Fokker F.I

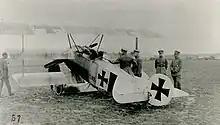
Anthony Fokker demonstrates the F.I prototype himself

After Anthony Fokker returned from a lengthy visit to the front lines on 13 June 1917 where he spoke to German fighter pilots, including Manfred von Richthofen, who had been greatly impressed by the Sopwith Triplane's maneuverability and high rate of climb, he ordered Reinhold Platz to change the V.4 to a triplane configuration. He also ordered design work to begin on a new triplane, designated as the V.5, knowing that the Imperial German Air Service would likely respond to its pilots enthusiasm by ordering triplanes of its own. Fokker optimized the aircraft for climbing performance by lengthening the upper and middle wings to decrease wing loading and adding overhung ailerons on the upper wing to improve the aircraft's roll rate. Thin interplane struts were added to eliminate the upper wing vibrations that had plagued the V.4.